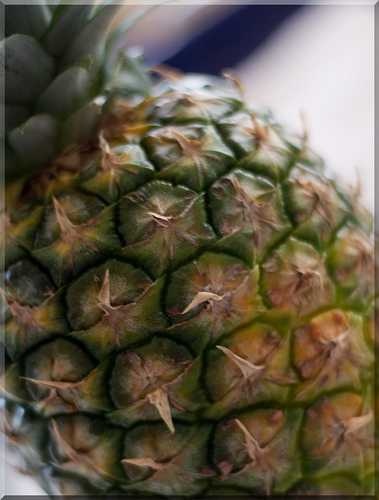
Label: Pineapple